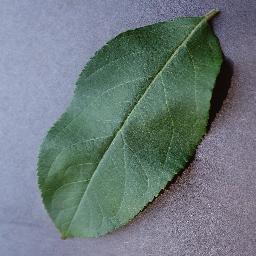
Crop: apple
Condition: healthy